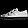
Label: Sneaker